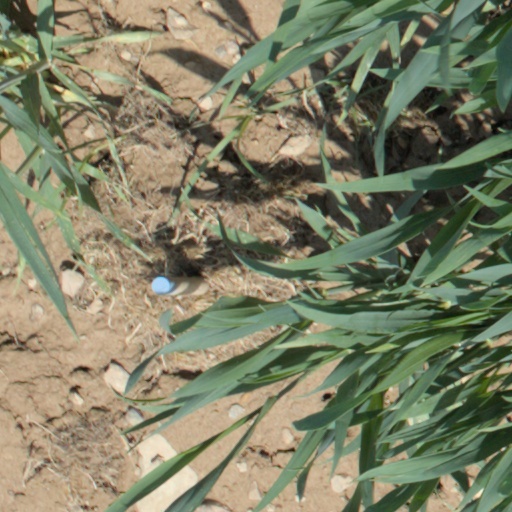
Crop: wheat